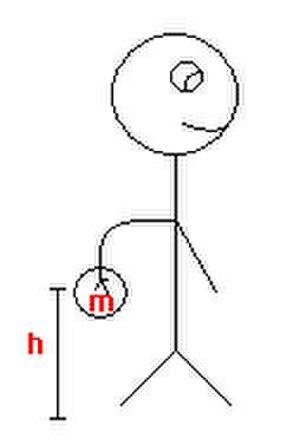
L'énergie gravitationnelle qui se produit durant la quille
La quille est un jeu qui se joue depuis des milliers d’années. L’analyse et la compréhension des aspects de physique dans ce jeu permettent aux gens d’obtenir des meilleurs résultats. Cette analyse comprend l’énergie, les forces et la friction, les collisions et les lois de Newton.